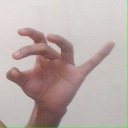
अक्षर: ओ